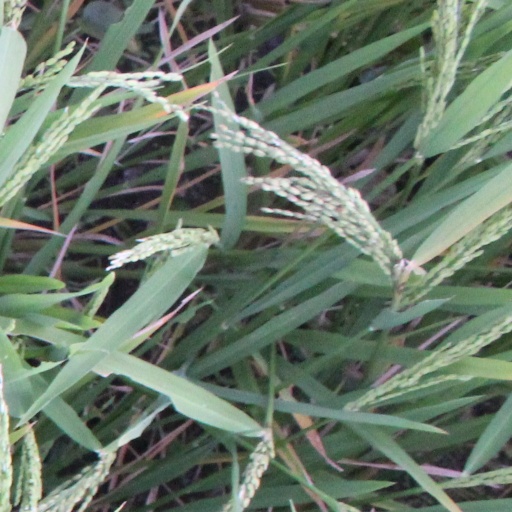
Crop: rice